Eastern Hills (Bogotá)

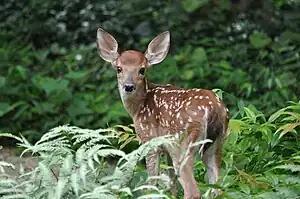
White-tailed deer was the most abundant mammal in the Eastern Hills and adjacent areas and provided the main part of the meat for the pre-Columbian indigenous people. The species has been hunted to extinction in the Eastern Hills.

In the Eastern Hills, a number of historical earthquakes in the seismically active country of Colombia have caused damage. Movement along the Servitá Fault in the eastern flank of the Eastern Ranges, has had the most effect on the surface stability of Bogotá and its hills. The Bogotá Fault has not shown activity and is listed as uncertain. The 1967 Neiva earthquake that occurred on February 9 damaged historical buildings in the foothills of the Eastern Hills. This had happened before with the 1785 Viceroyalty of New Granada earthquake (M 6.5–7.0; destroying various buildings in Bogotá, as well as the Hermitage on Guadalupe Hill), the 1827 Bogotá earthquake (M 7.7) and the 1917 Sumapaz earthquake (M 7.3). The 1966 El Calvario earthquake caused damage in Usme. An earthquake with the epicentre also in El Calvario, Meta, in 2008 caused minor damage in the historic centre of Bogotá.